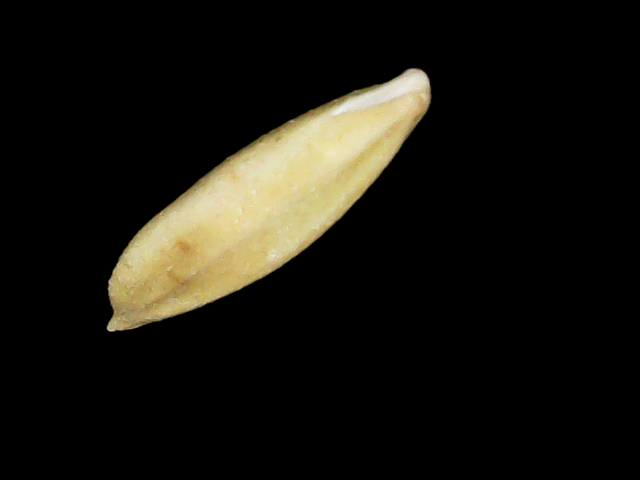
Rice variety: Binadhan24